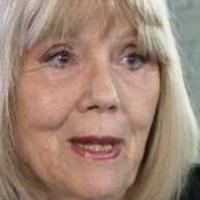
Age group: age 66-80